Plato

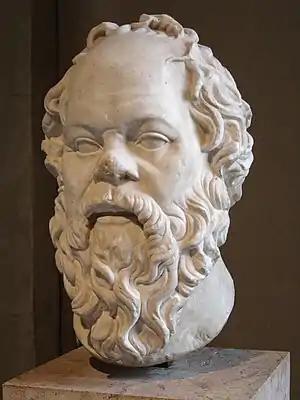
Plato was one of the devoted young followers of Socrates, whose bust is pictured above.

In his youth, Plato first encountered Socrates, who would become his teacher and greatest source of inspiration, initially in the company of other Athenian boys in the Palaestra, such as is depicted with Lysis and Menexenus, who discuss philosophy with Socrates in the "Lysis", but he soon would become a member of Socrates' inner circle, meeting with Socrates and his other followers. Socrates, along with the sophists of his day, challenged the prevailing focus of Early Greek philosophy on Natural philosophy, and investigated questions of ethics and politics, examining the ideas of his interlocutors with a series of questioning called the Socratic method.